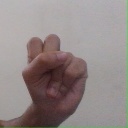
अक्षर: स